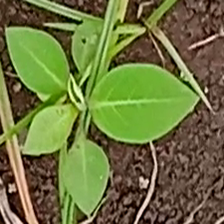
Weed species: Moti_dudhi(Euphorbia_geneculata_L)